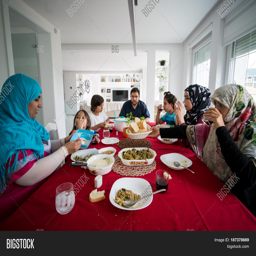
family eating food on the table at home